Elbert Pratt

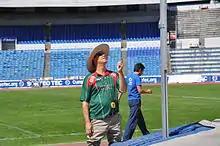
Elbert Pratt

Elbert Pratt is a track and field coach. He currently resides in Monterrey, Mexico and serves as the Olympic Development Coach at the Tec de Monterrey and the President of the Pan American Pole Vault Association. Elbert Pratt also owns UniversalSport, a supplier of brand-name fitness equipment.